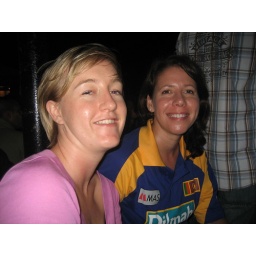
Emma and me watching cricket world cup final on big screen in Colombo - before Tigers bombed.